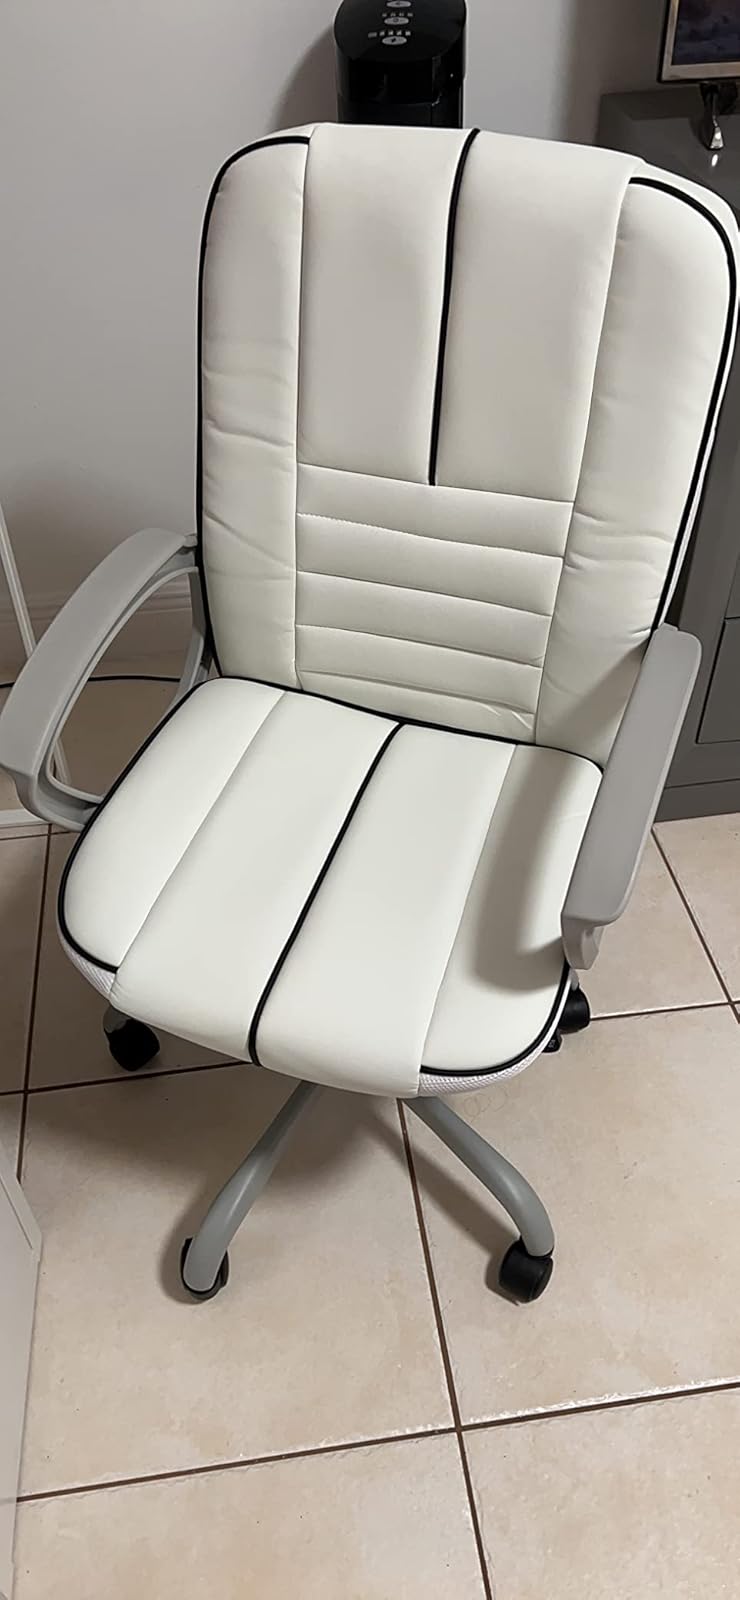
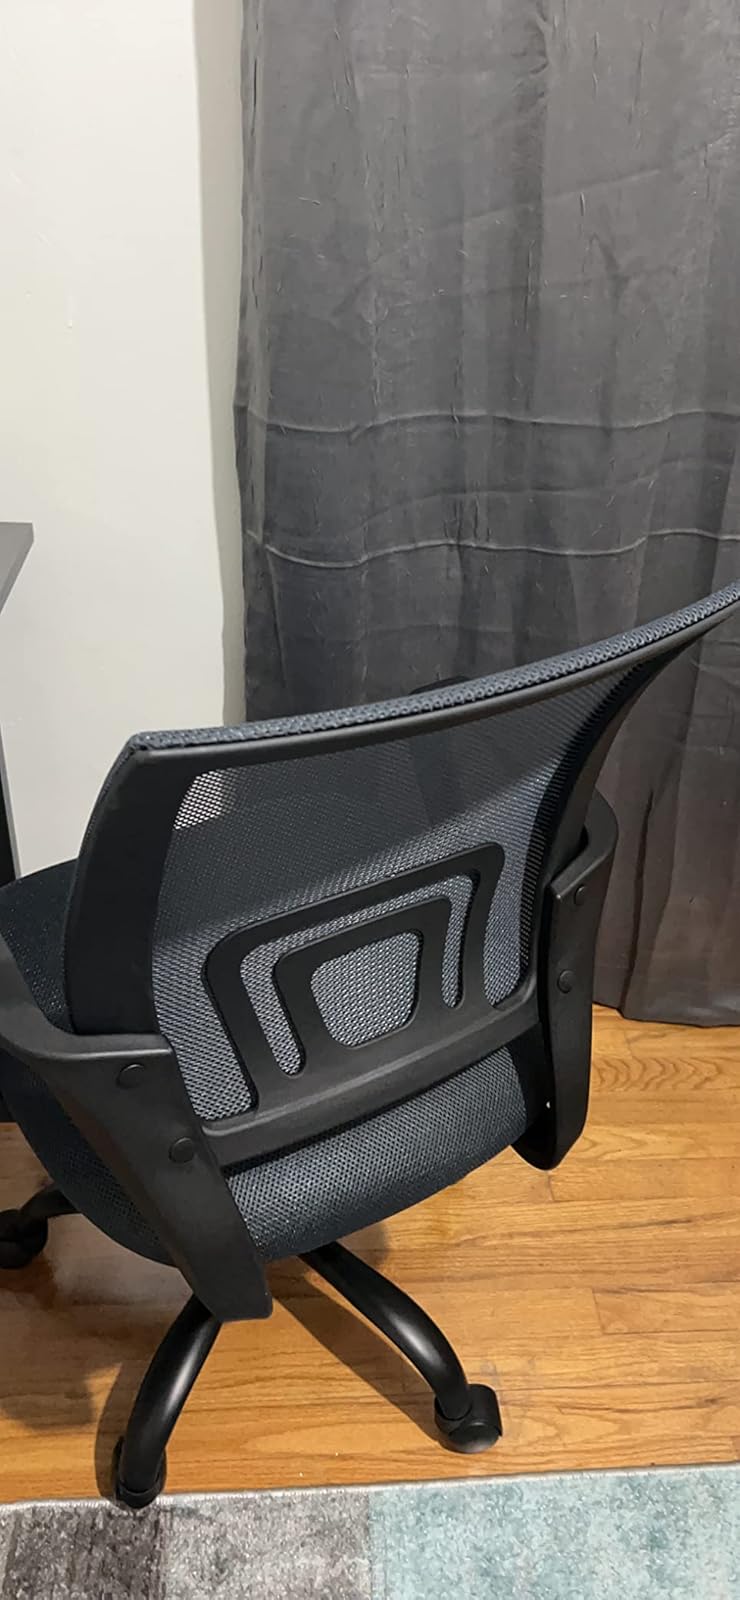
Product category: items_chair
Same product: no